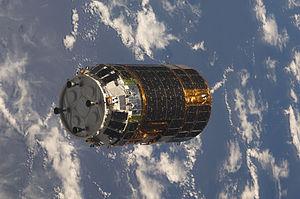
La science et la technologie japonaises sont principalement focalisées sur l'électronique grand public, la robotique et la construction automobile.
Cette page présente un récapitulatif des événements qui se sont produits pendant l'année 2009 dans le domaine de l'astronautique.